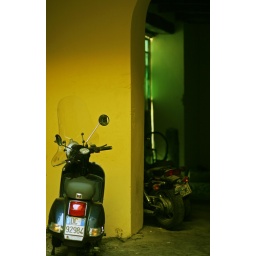
motorcycle on yellow shot in an alley